Ganglion cell

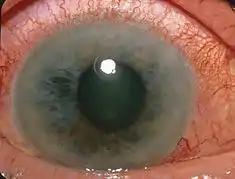

Glaucoma: Glaucoma is a collection of diseases that damages the nerve in the eye / retina. The damage in the nerve has the possibility to cause blindness. You may not know you have a Glaucoma without an in-depth eye exam normally using the dilation method. There is no cure for a Glaucoma, but it may be treated if found early. It is unknown the cause of a Glaucoma, but those who may be at risk include: